Cambridge School District (Wisconsin)

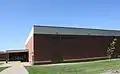
Cambridge High School

The Cambridge School District is a school district in the village of Cambridge, Wisconsin. It serves the villages of Cambridge, Rockdale, and census-designated place of Lake Ripley, Wisconsin.